Allianz Field

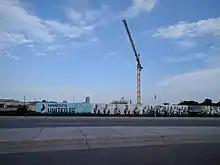
Construction as of September 2017

A masterplan has been drawn up for the redevelopment of the broad area, including the stadium site and adjacent properties owned by RK Midway. This may include building new hotel and office space and the redevelopment of the existing shopping center. The buildings occupied by Rainbow supermarket, Walgreens, Midway Pro Bowl and some adjoining spaces will be torn down. The masterplan calls for the redevelopment to be more pedestrian friendly, to accommodate large numbers of fans walking to and from the transit stations.